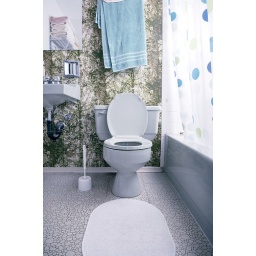
Strobist info: SB-600 in tub with reflector Umbrella and curtain for extra diffusion.